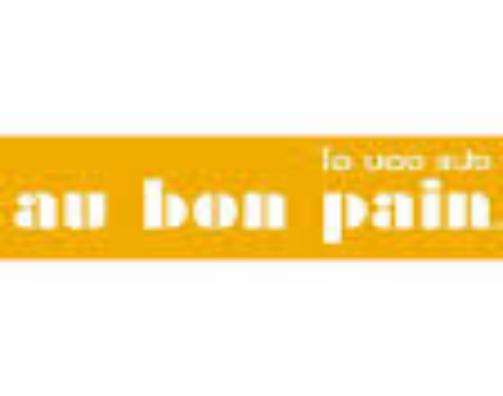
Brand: Au Bon Pain
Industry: Food